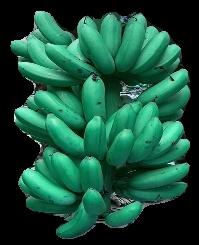
Variety: rasbale
Grade: grade1